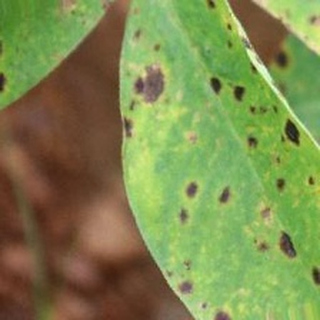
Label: groundnut_late_leaf_spot